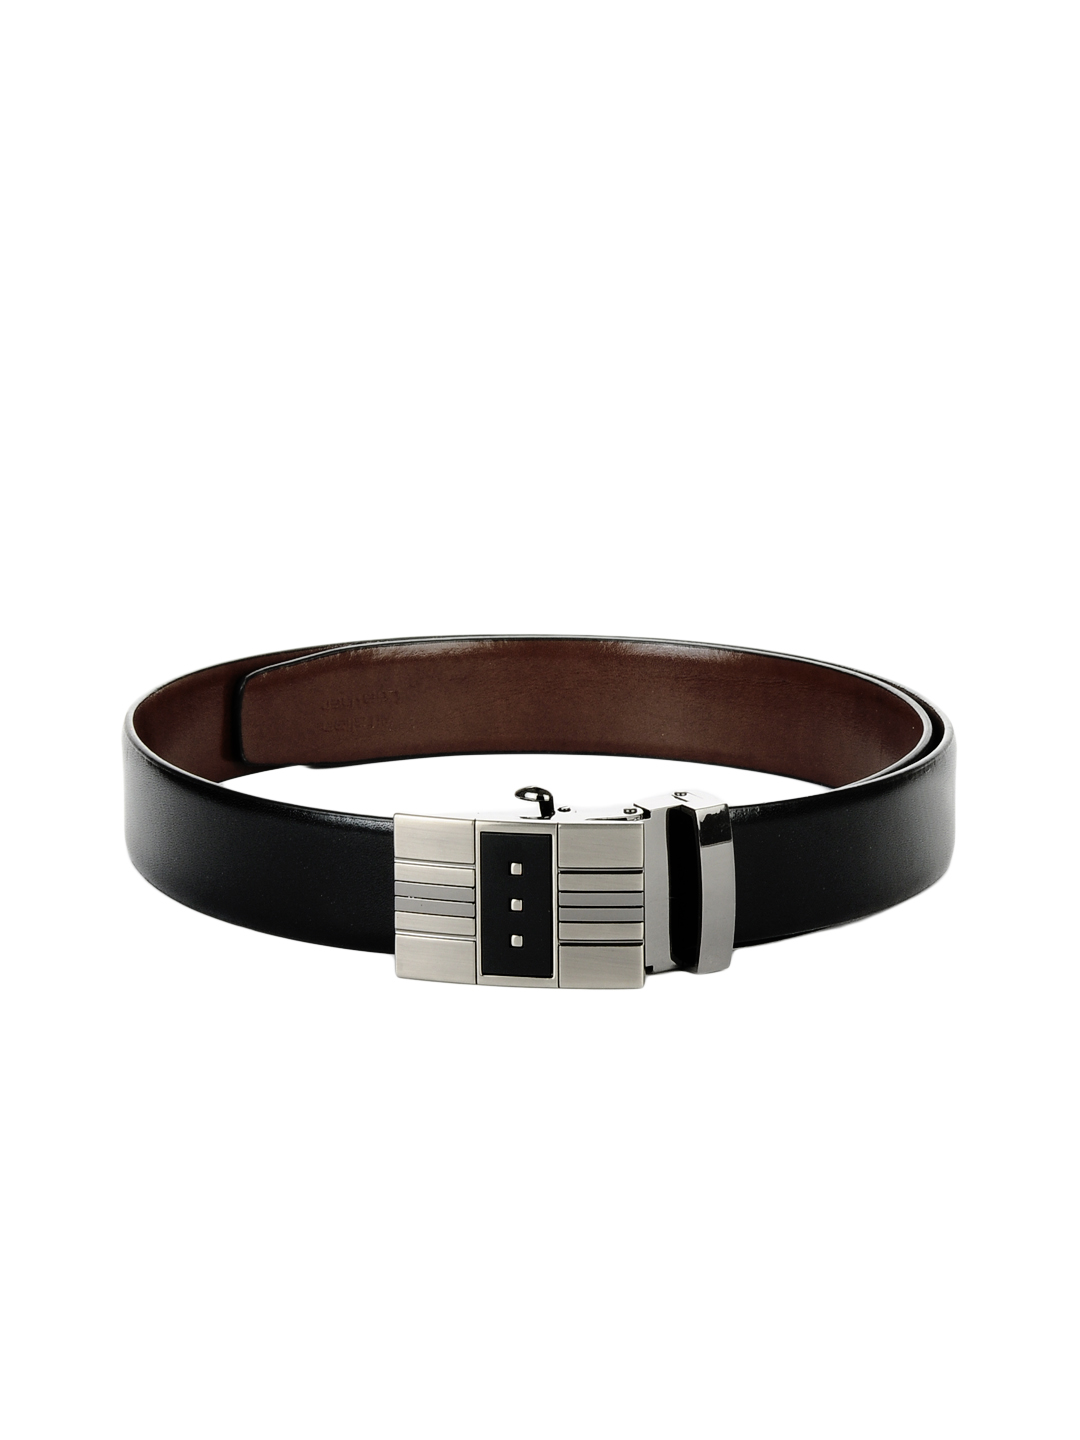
OTLS Men Black & Brown Reversible Belt
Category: Accessories / Belts / Belts
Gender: Men
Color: Black
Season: Fall 2012
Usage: Formal